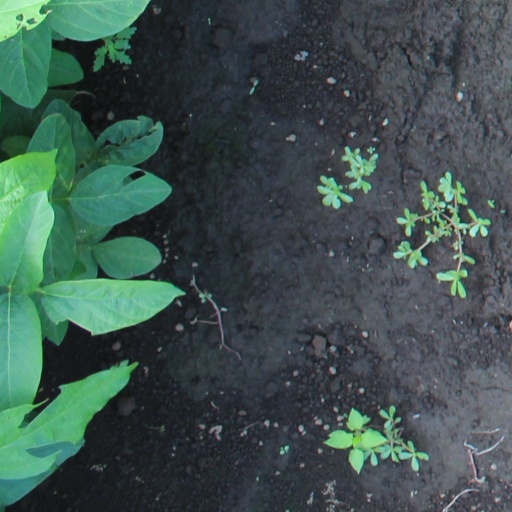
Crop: soybean